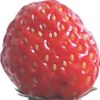
Label: strawberry